Lady Bird Johnson

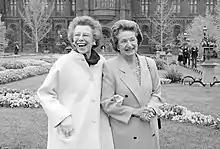
Johnson with philanthropist Enid A. Haupt in 1988

John F. Kennedy chose Lyndon Johnson as his running mate for the 1960 election. At Kennedy's request, Lady Bird took an expanded role during the campaign, as his wife Jacqueline was pregnant with their second child. Over 71 days, Lady Bird traveled through 11 states and appeared at 150 events. Kennedy and Johnson won the election that November, with Lady Bird helping the Democratic ticket carry seven Southern states.